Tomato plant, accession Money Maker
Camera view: bottom (45 deg); turntable rotation: 210 degrees
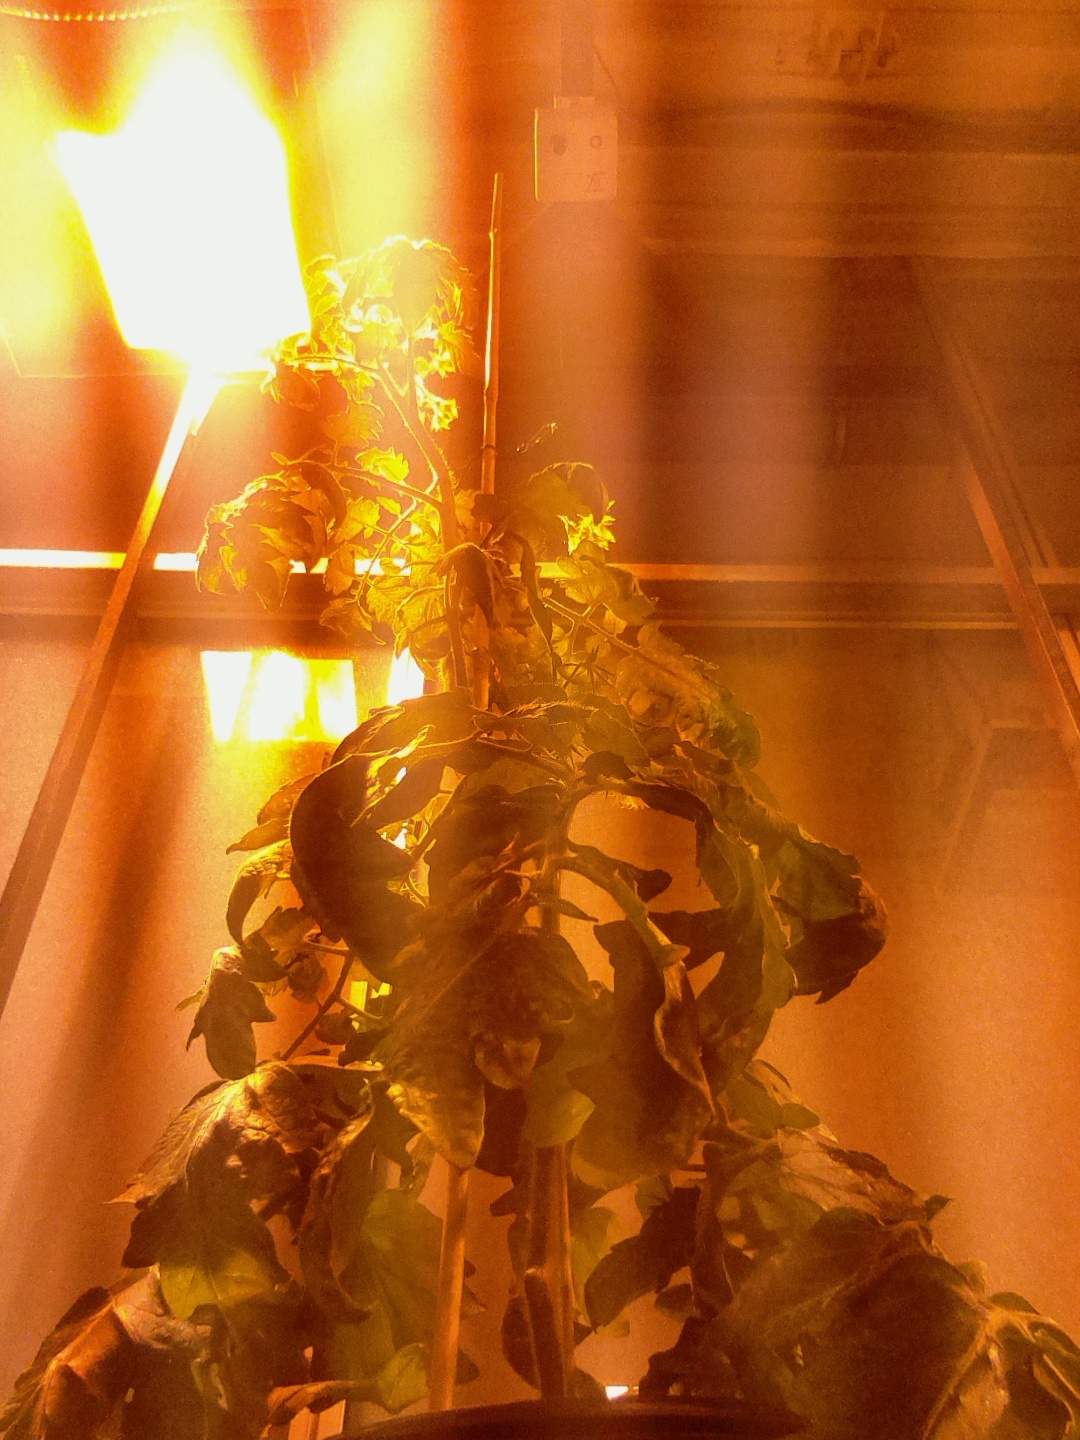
BBCH growth stage 69: End of flowering, 90%-100% of flowers open, more petals falling